Question: Please indicate a possible affordance area of baseball bat that can be used for holding
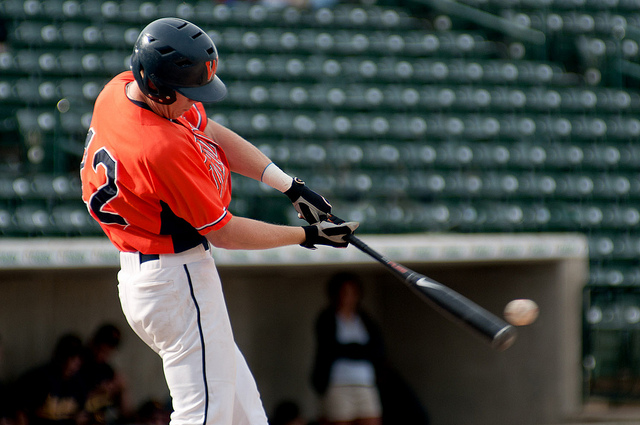
Answer: [285.5, 177.5, 367.5, 251.5]